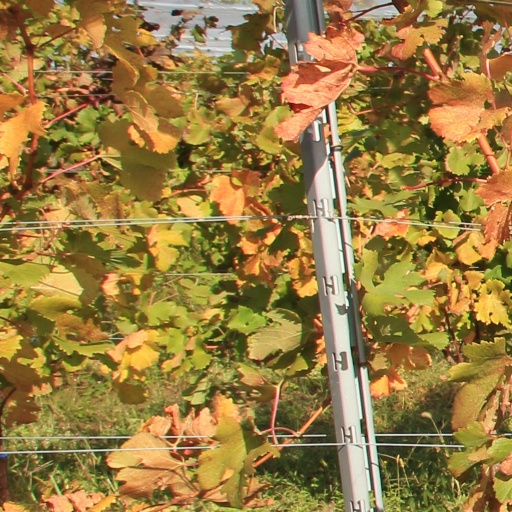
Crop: grape